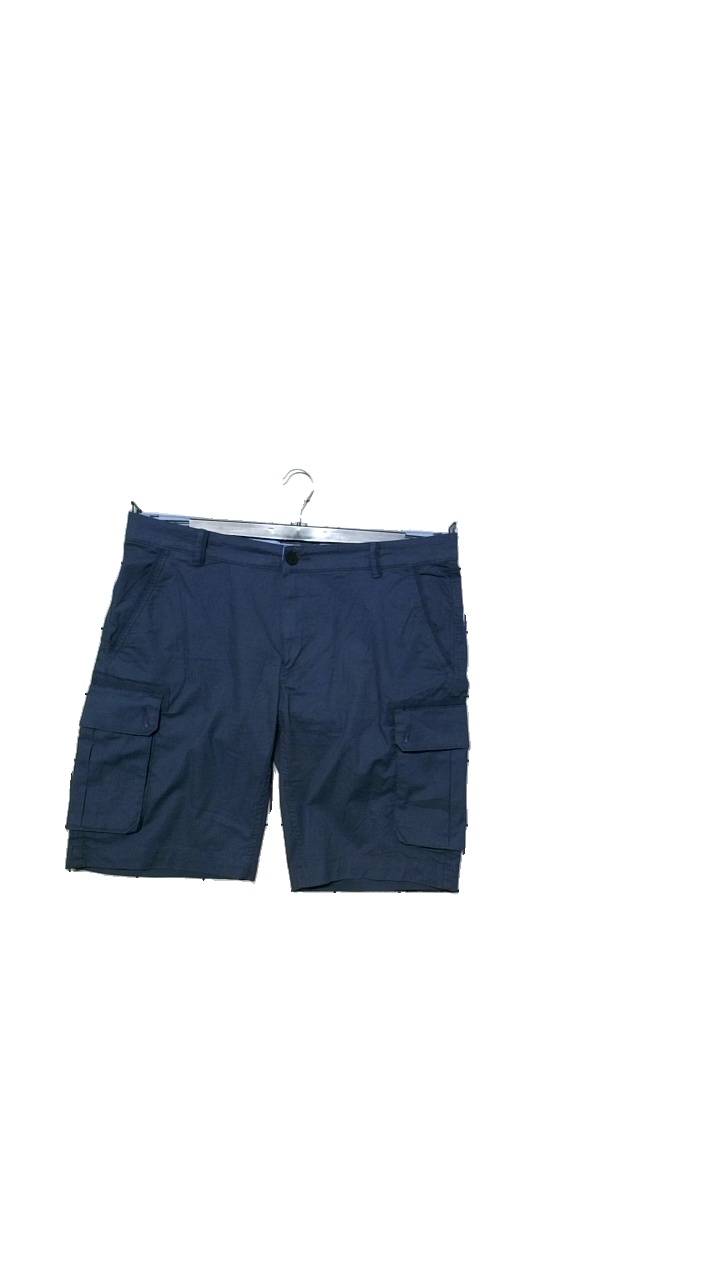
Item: Shorts (Men)
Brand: Dressman
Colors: Blue
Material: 98% cotton, 2% elastane
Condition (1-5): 4
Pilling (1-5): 4
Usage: Reuse
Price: <50